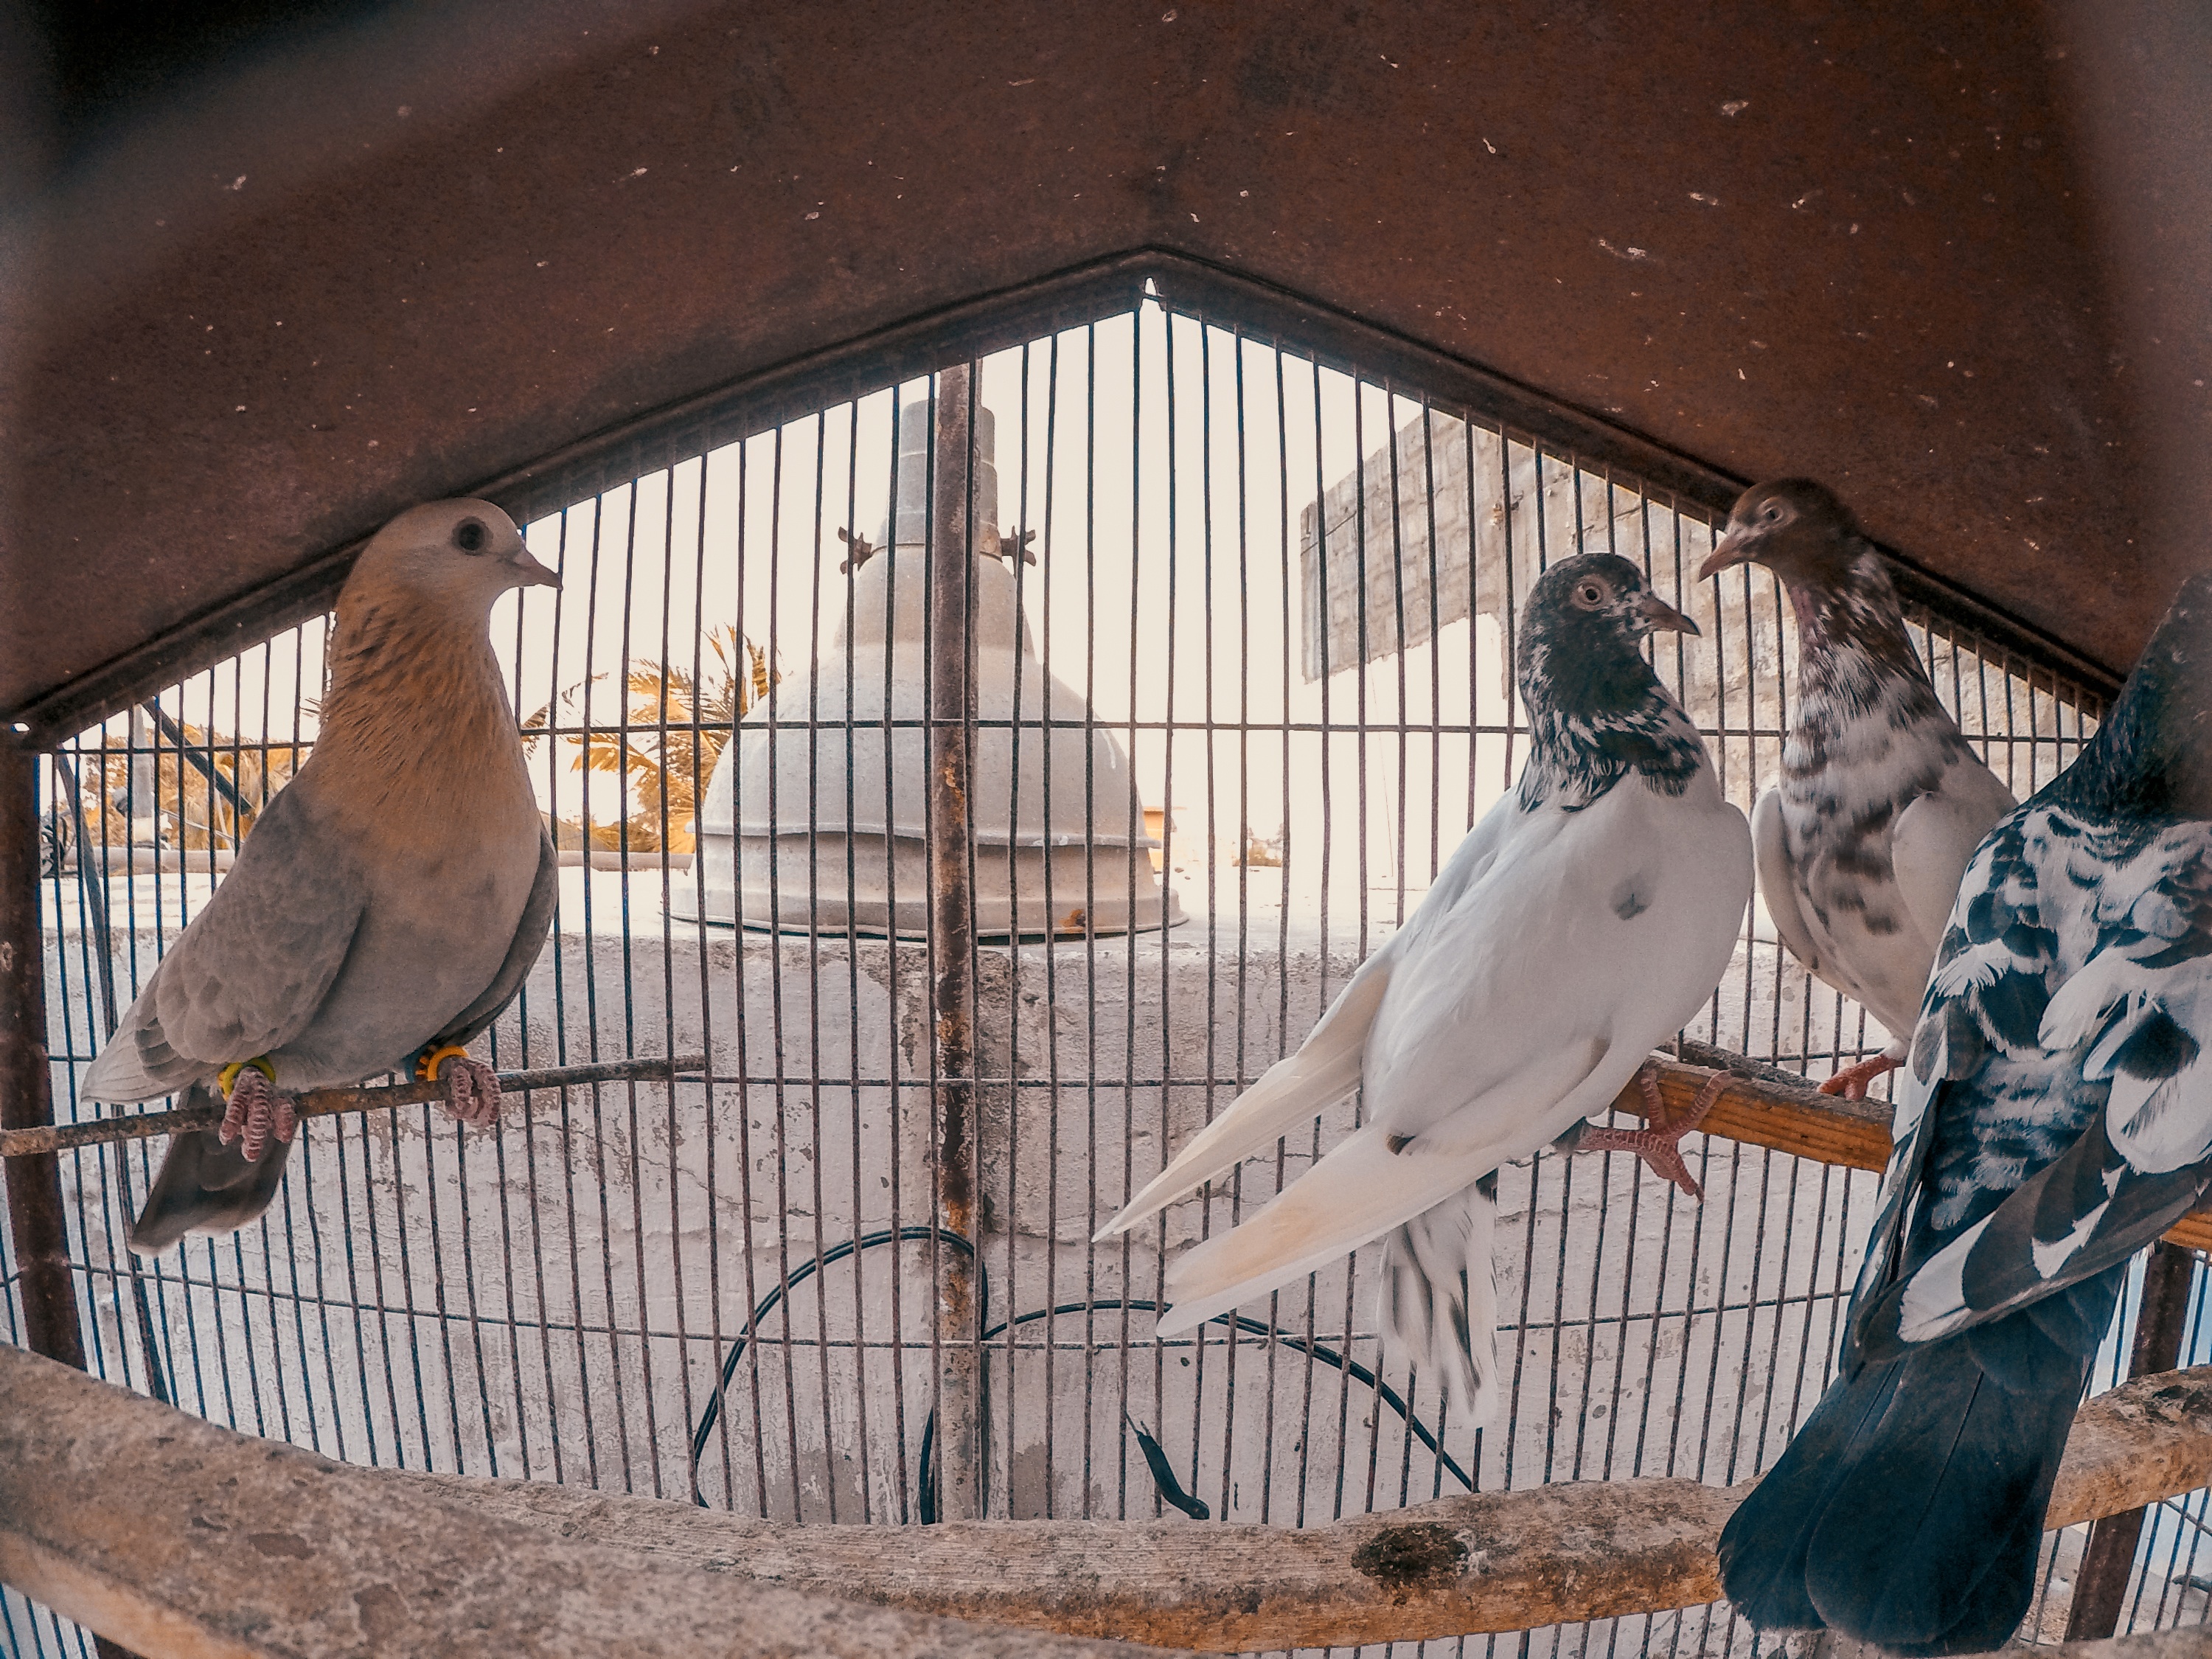
bird, pigeons and doves